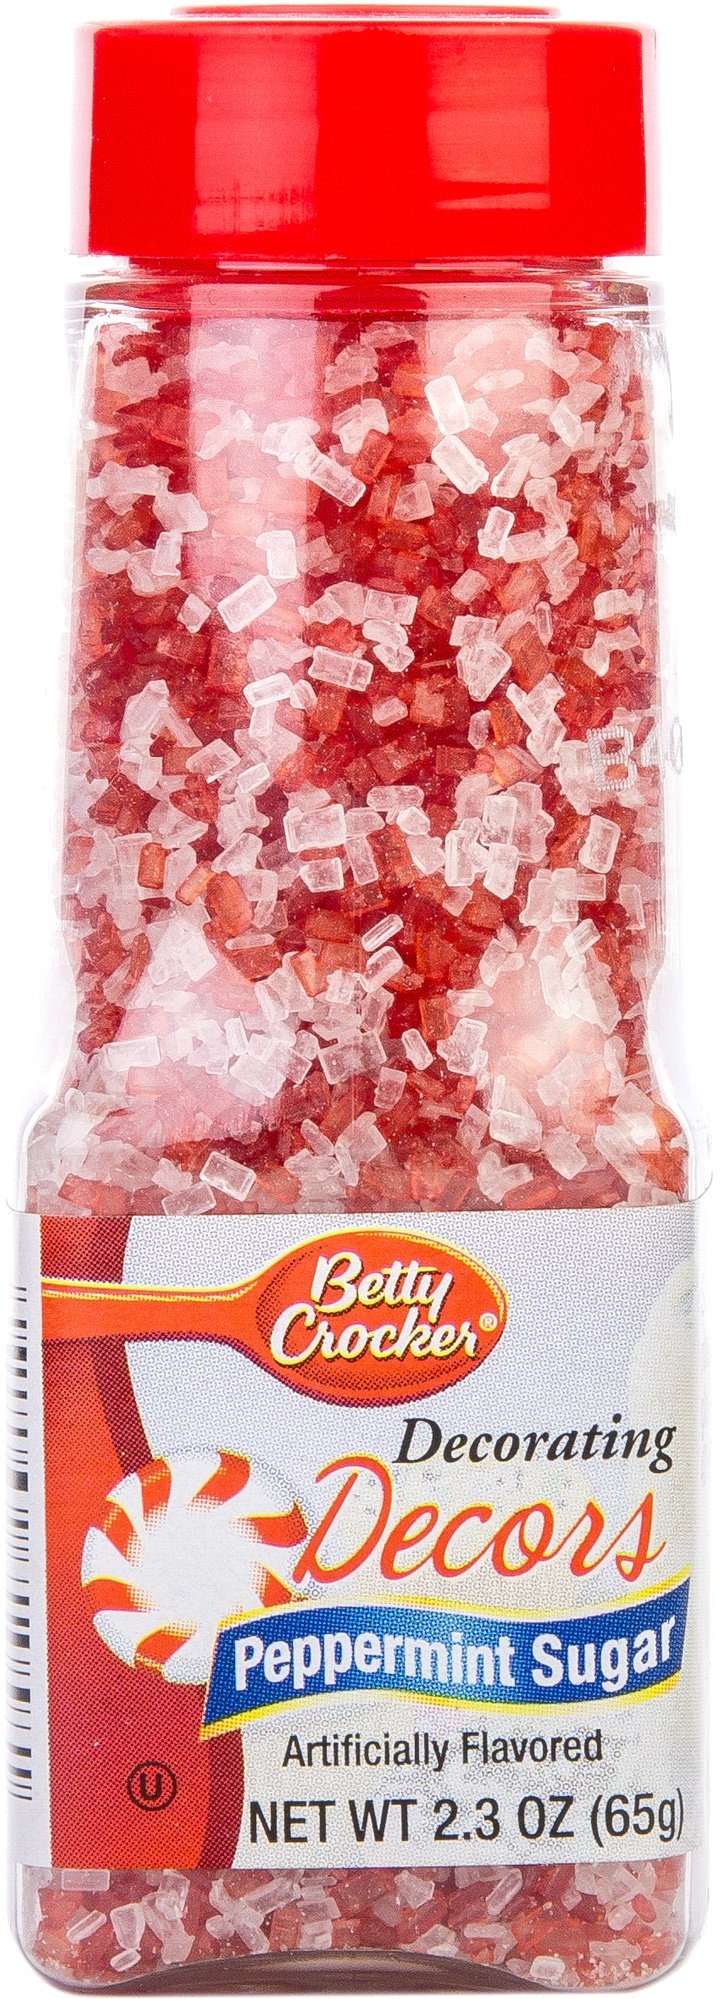
Item Name: Betty Crocker Peppermint Flavor Decors, 2-ounces (Pack of6)
Bullet Point 1: Peppermint-flavored
Bullet Point 2: Net Weight: 2.3oz
Bullet Point 3: Certified Kosher
Bullet Point 4: Gluten Free
Bullet Point 5: Made in USA
Value: 12.0
Unit: Ounce

Price: 18.89